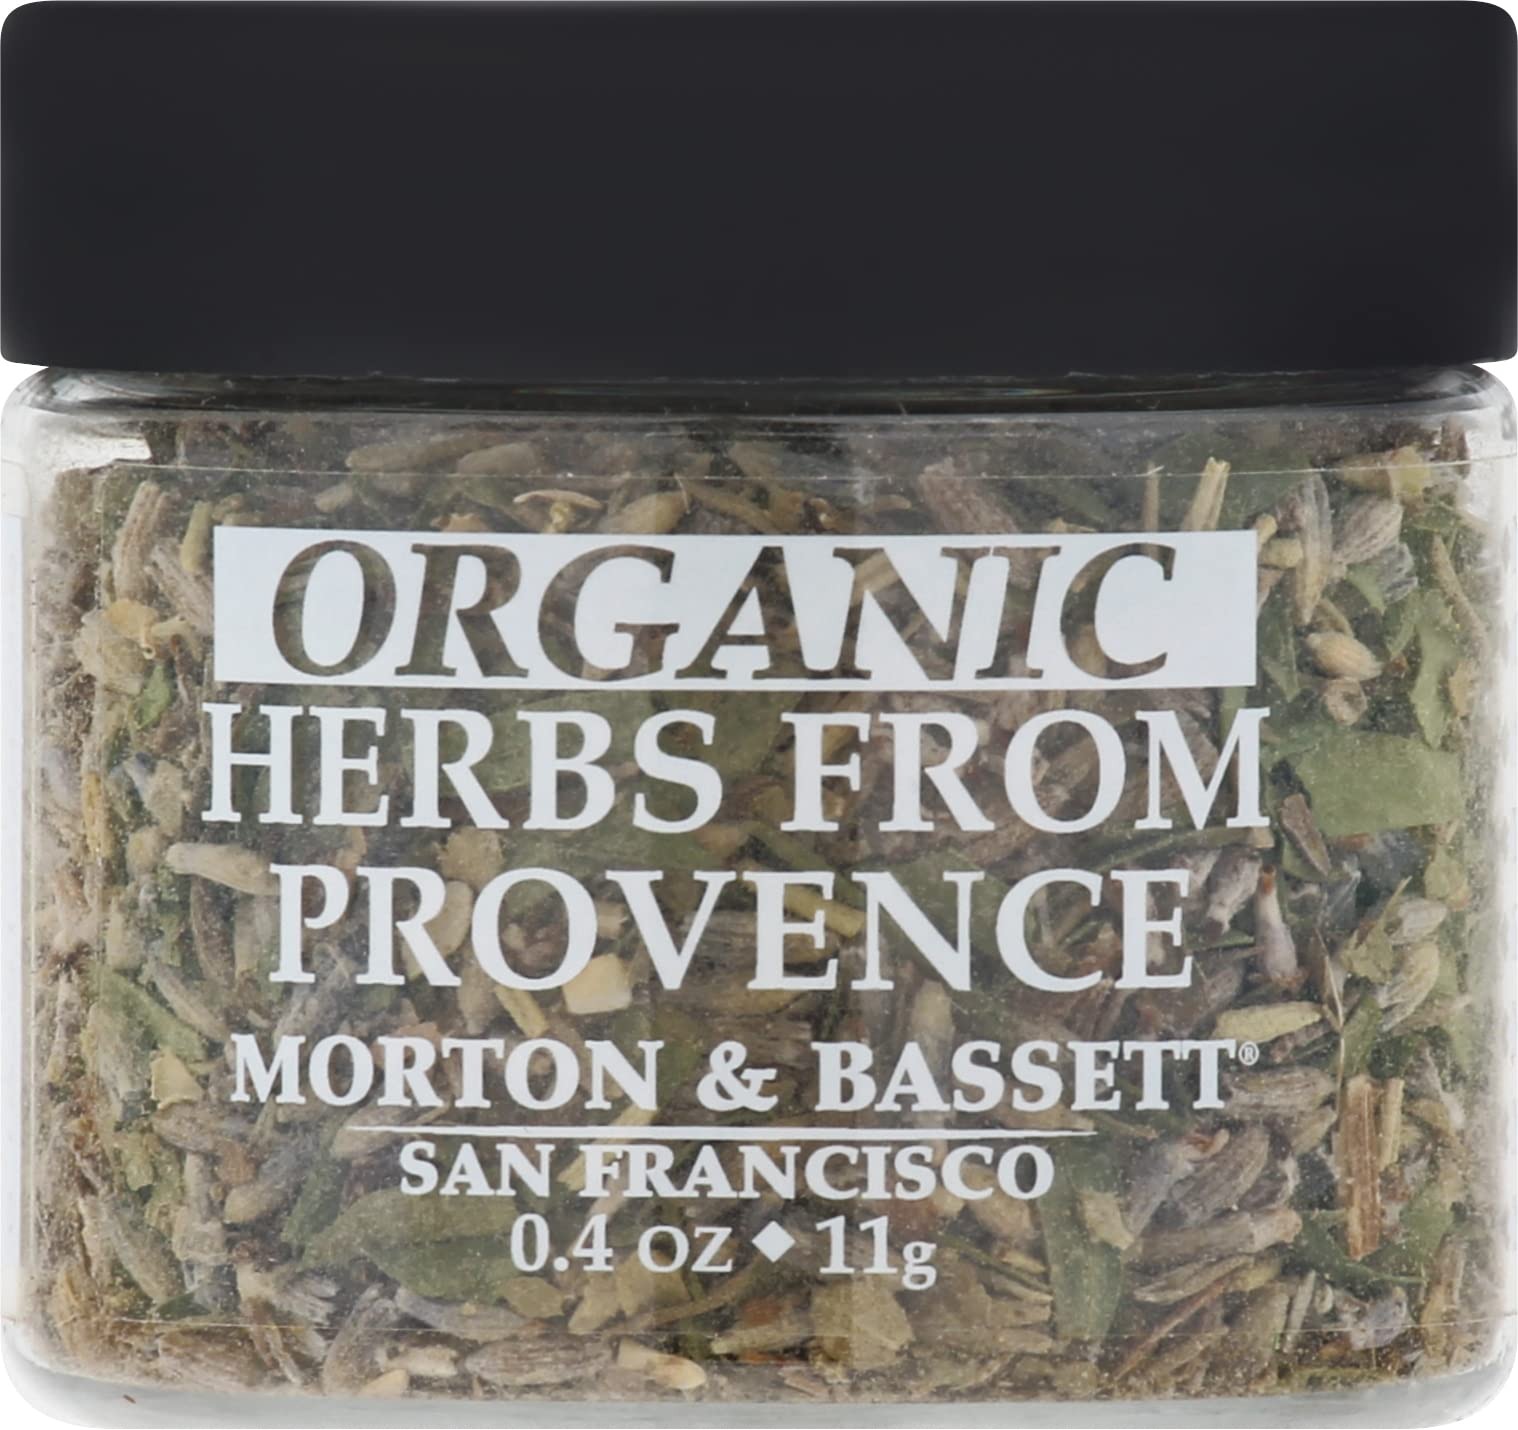
Item Name: M&B Spices Herbs Provence Org
Product Description: Spices And Seasonings
Value: 0.4
Unit: Ounce

Price: 5.99